Shangqiu

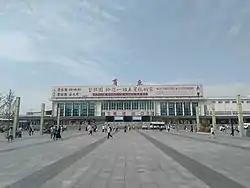
Shangqiu train station

Shangqiu is the easternmost prefecture of Henan province. Its administrative area ranges in longitude from 114 °49 E to 116° 39 E and in latitude from 33° 43 N to 34° 52 N, covering . The city lies on the North China Plain and is mostly flat, with elevations ranging from , though the northwest part of the prefecture is more elevated than the southeast.